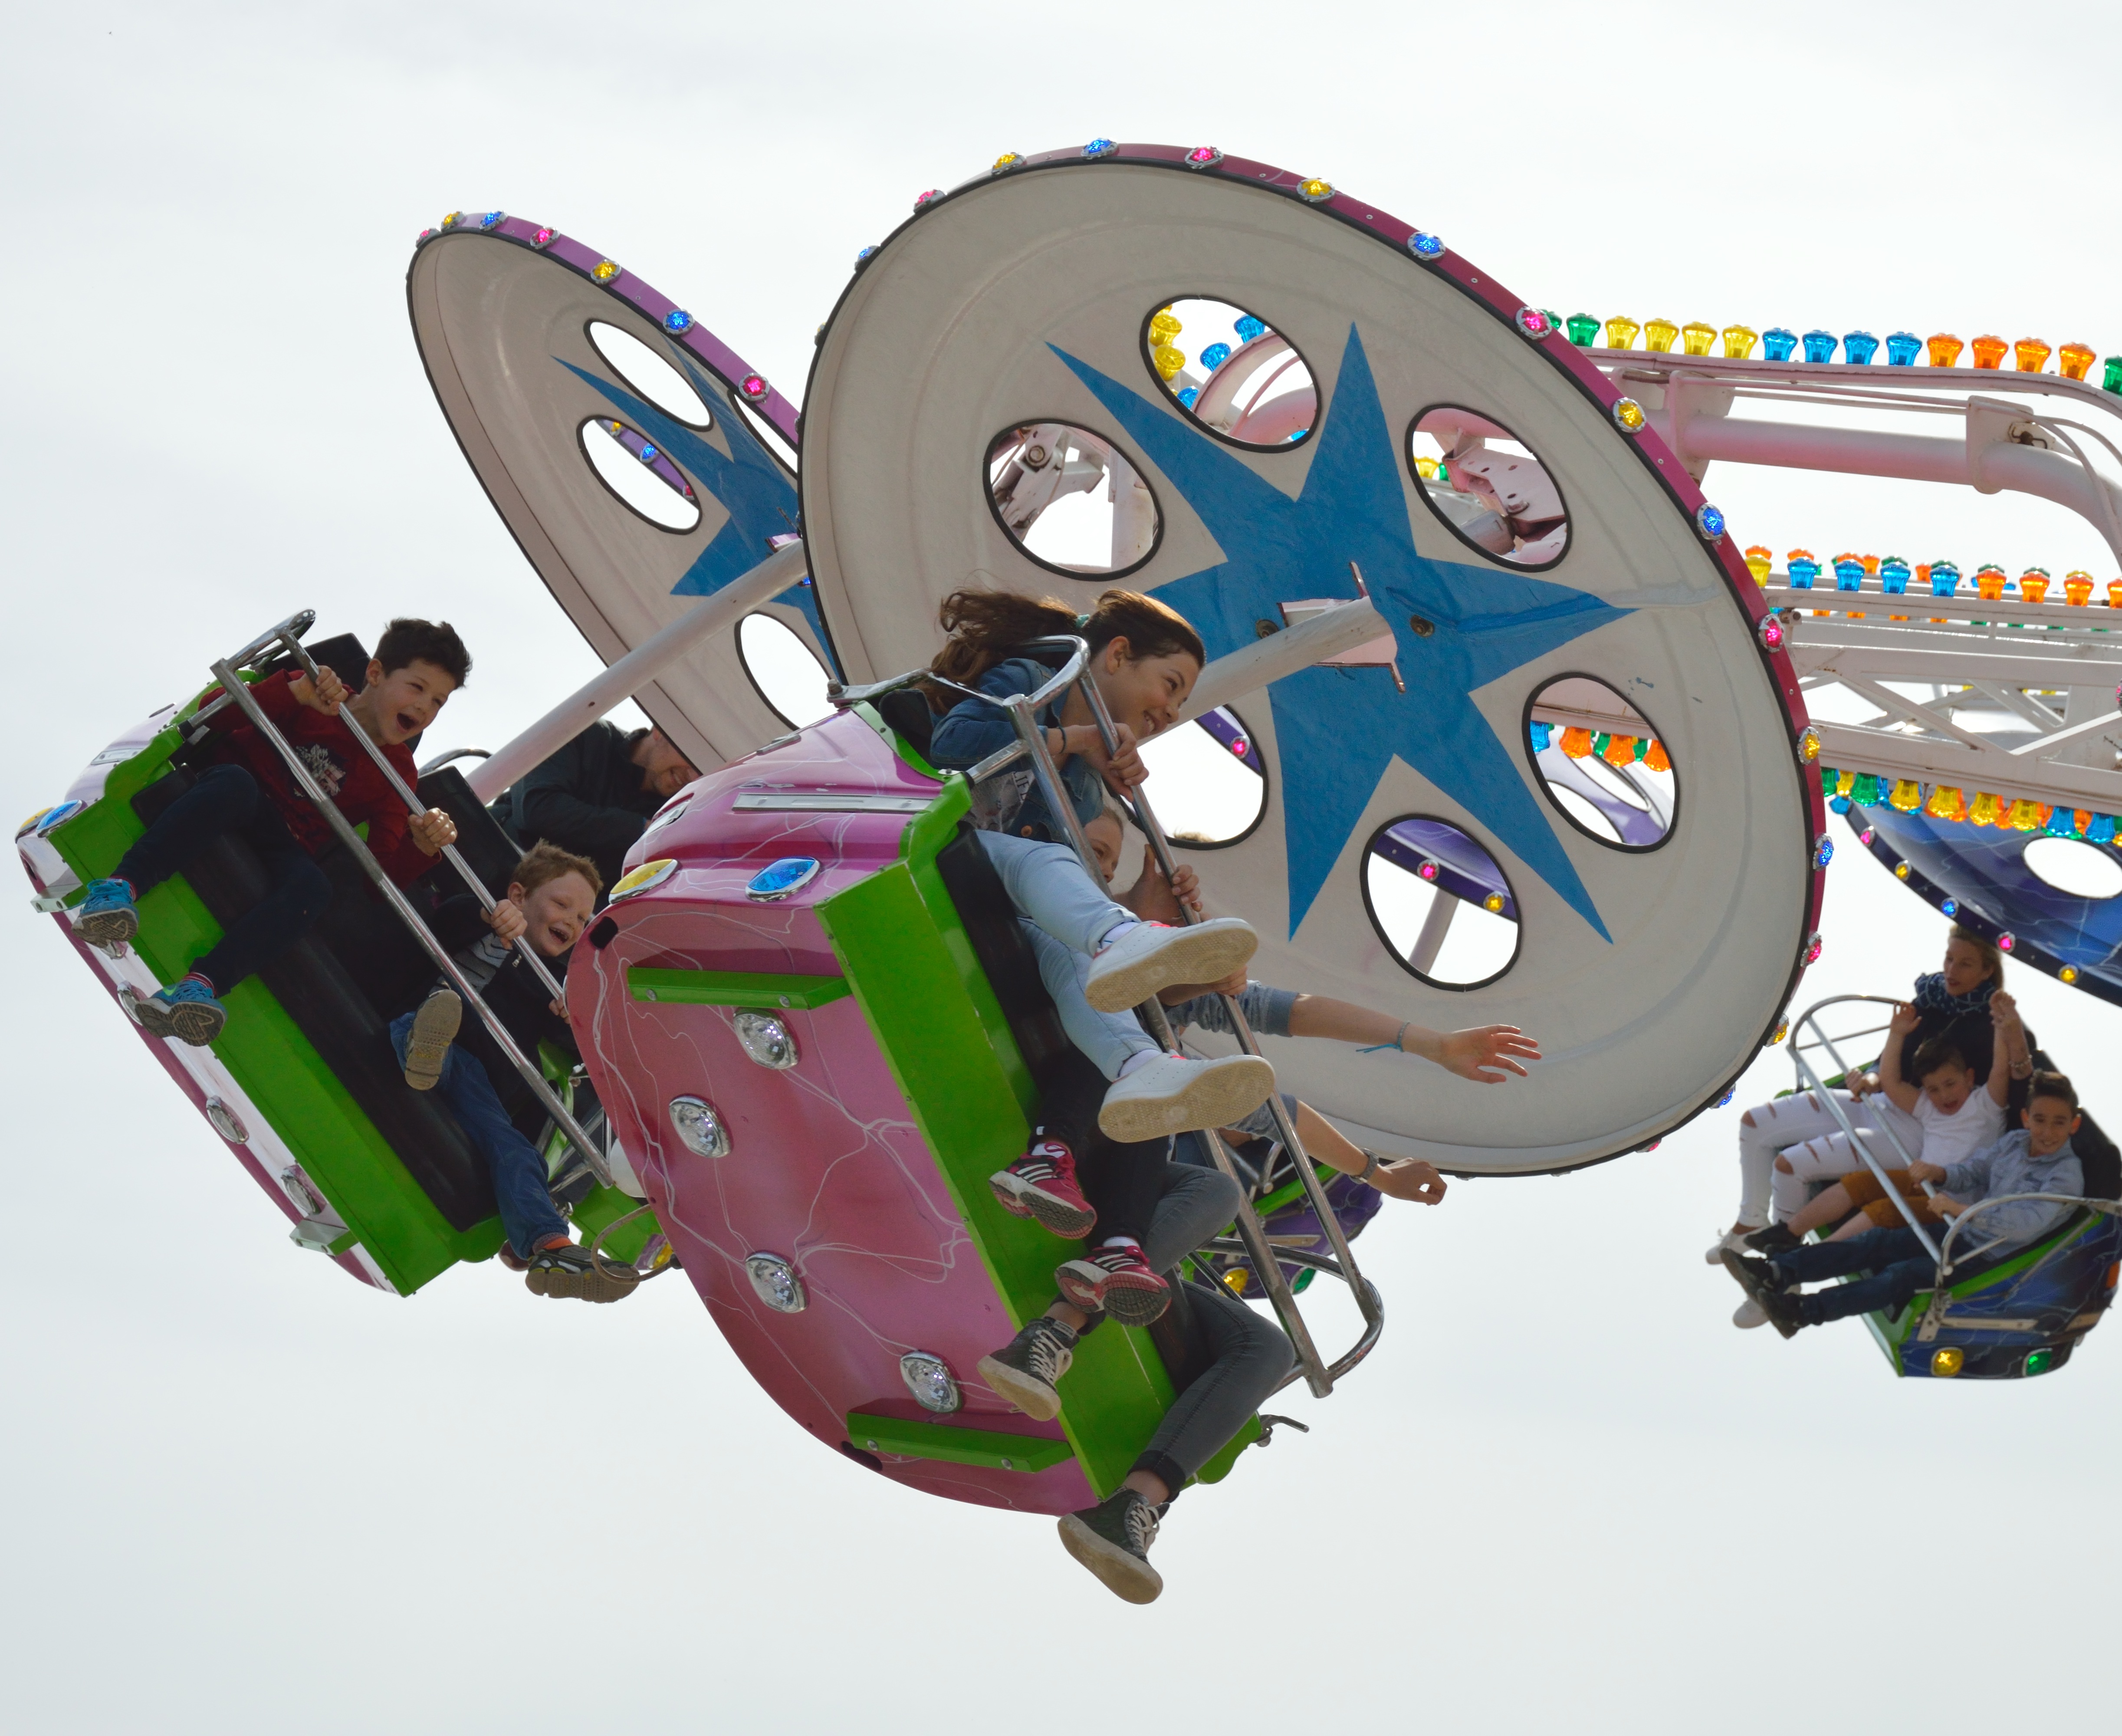
vehicle, attraction, toy, fairground, product, fun fair, illustration, joy, fair, manege, aircraft engine